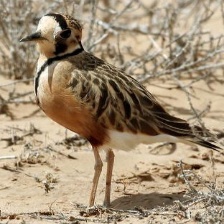
Species: INLAND DOTTEREL
Scientific name: CHARADRIUS AUSTRALIS